Resin wicker

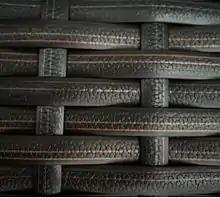

Resin wicker, also known as all-weather wicker, is a type of heavy-duty textile made from synthetic resin, such as polyethylene, and woven to imitate traditional wicker.